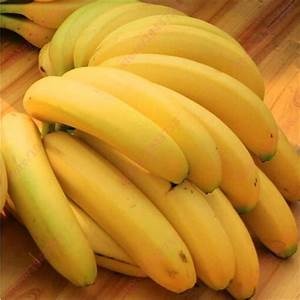
Label: banana